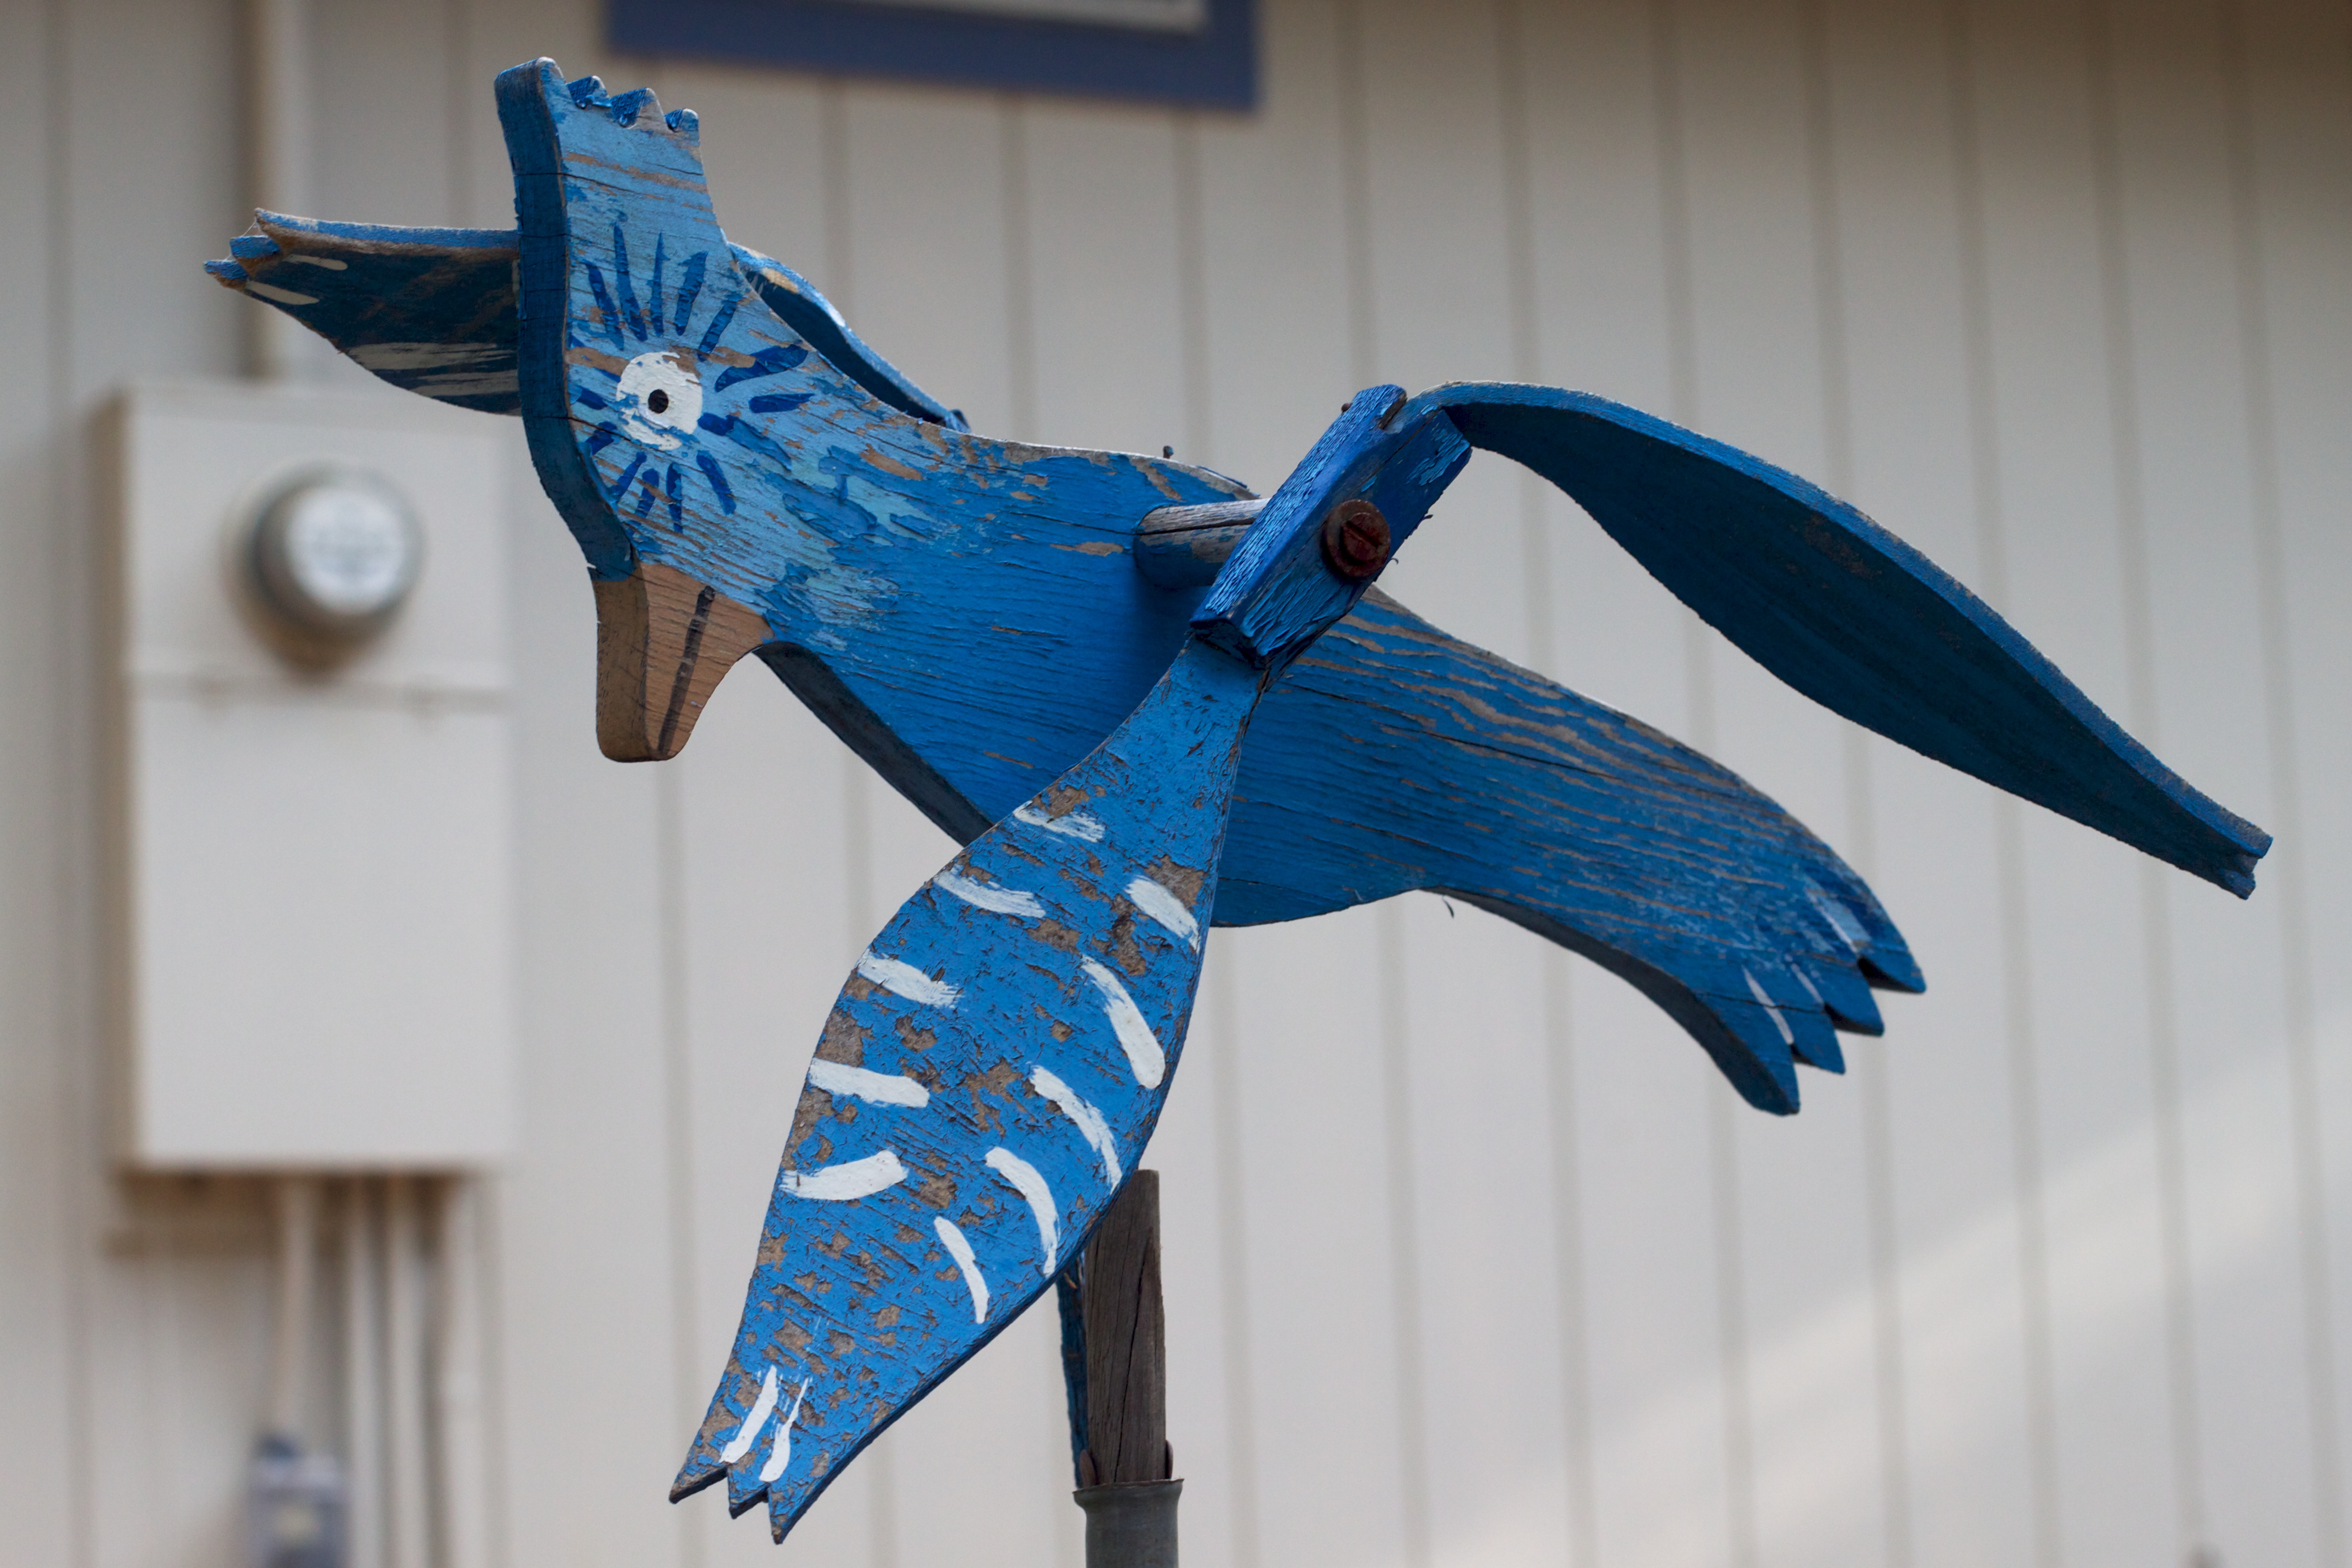
bird, wing, blue, art, ds106, perching bird, origami paper